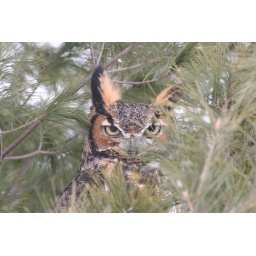
Great horned owl in pine tree